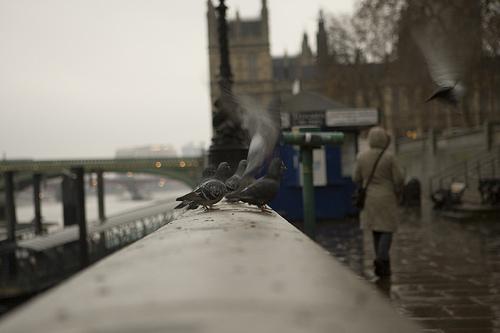
Weather: rain or strom